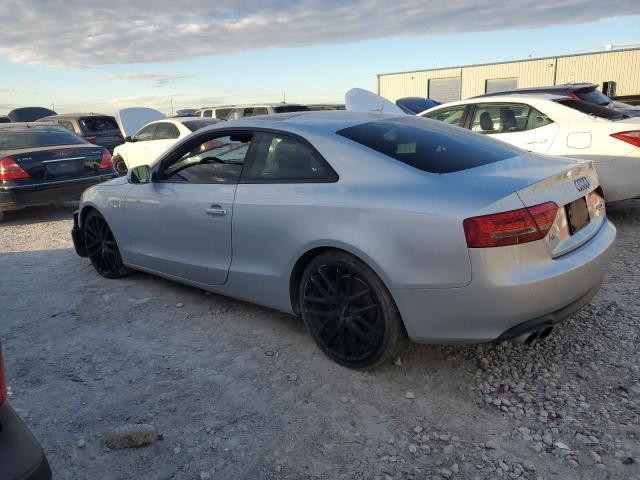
Aucun dommage détecté.
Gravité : aucun